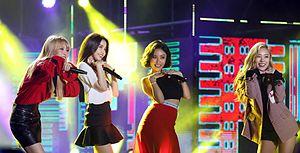
Mamamoo est un girl group sud-coréen signé sous Rainbow Bridge World. Il est composé de Solar, Moonbyul, Wheein et Hwasa. Le groupe a sorti deux albums studio et neuf EPs depuis leurs débuts en 2014.